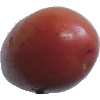
Label: Potato Red Washed 1